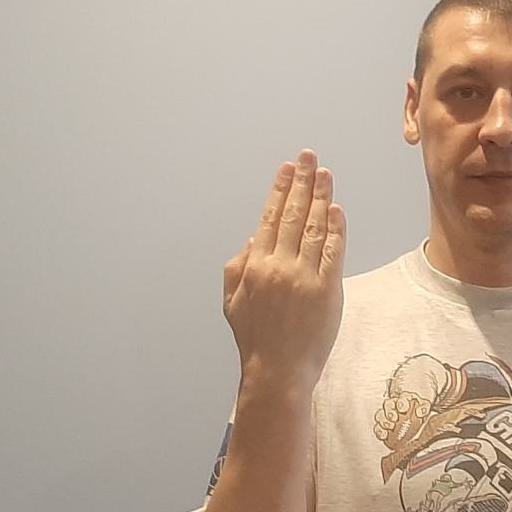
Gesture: stop_inverted